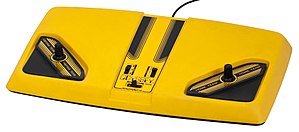
Spillekonsoller (1. generation) / Sammenligning
Den første generations spillekonsoller varede fra 1972 med udgivelsen af Magnavox Odyssey til omkring år 1977, da "pong"-konsol fabrikanter forlod markedet efter den succesrige introduktion af mikroprocessor-baserede konsoller.